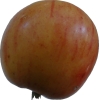
Label: Apple 14